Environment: real
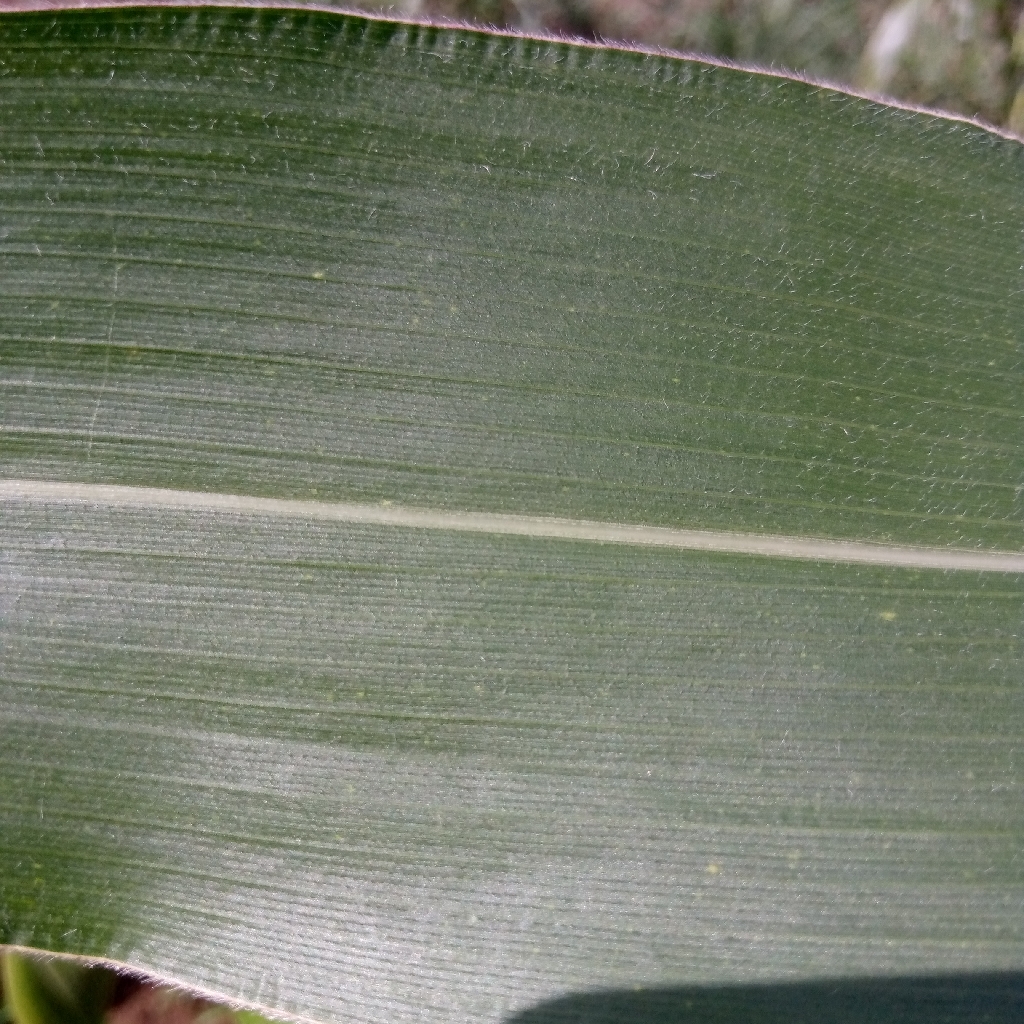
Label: healthy